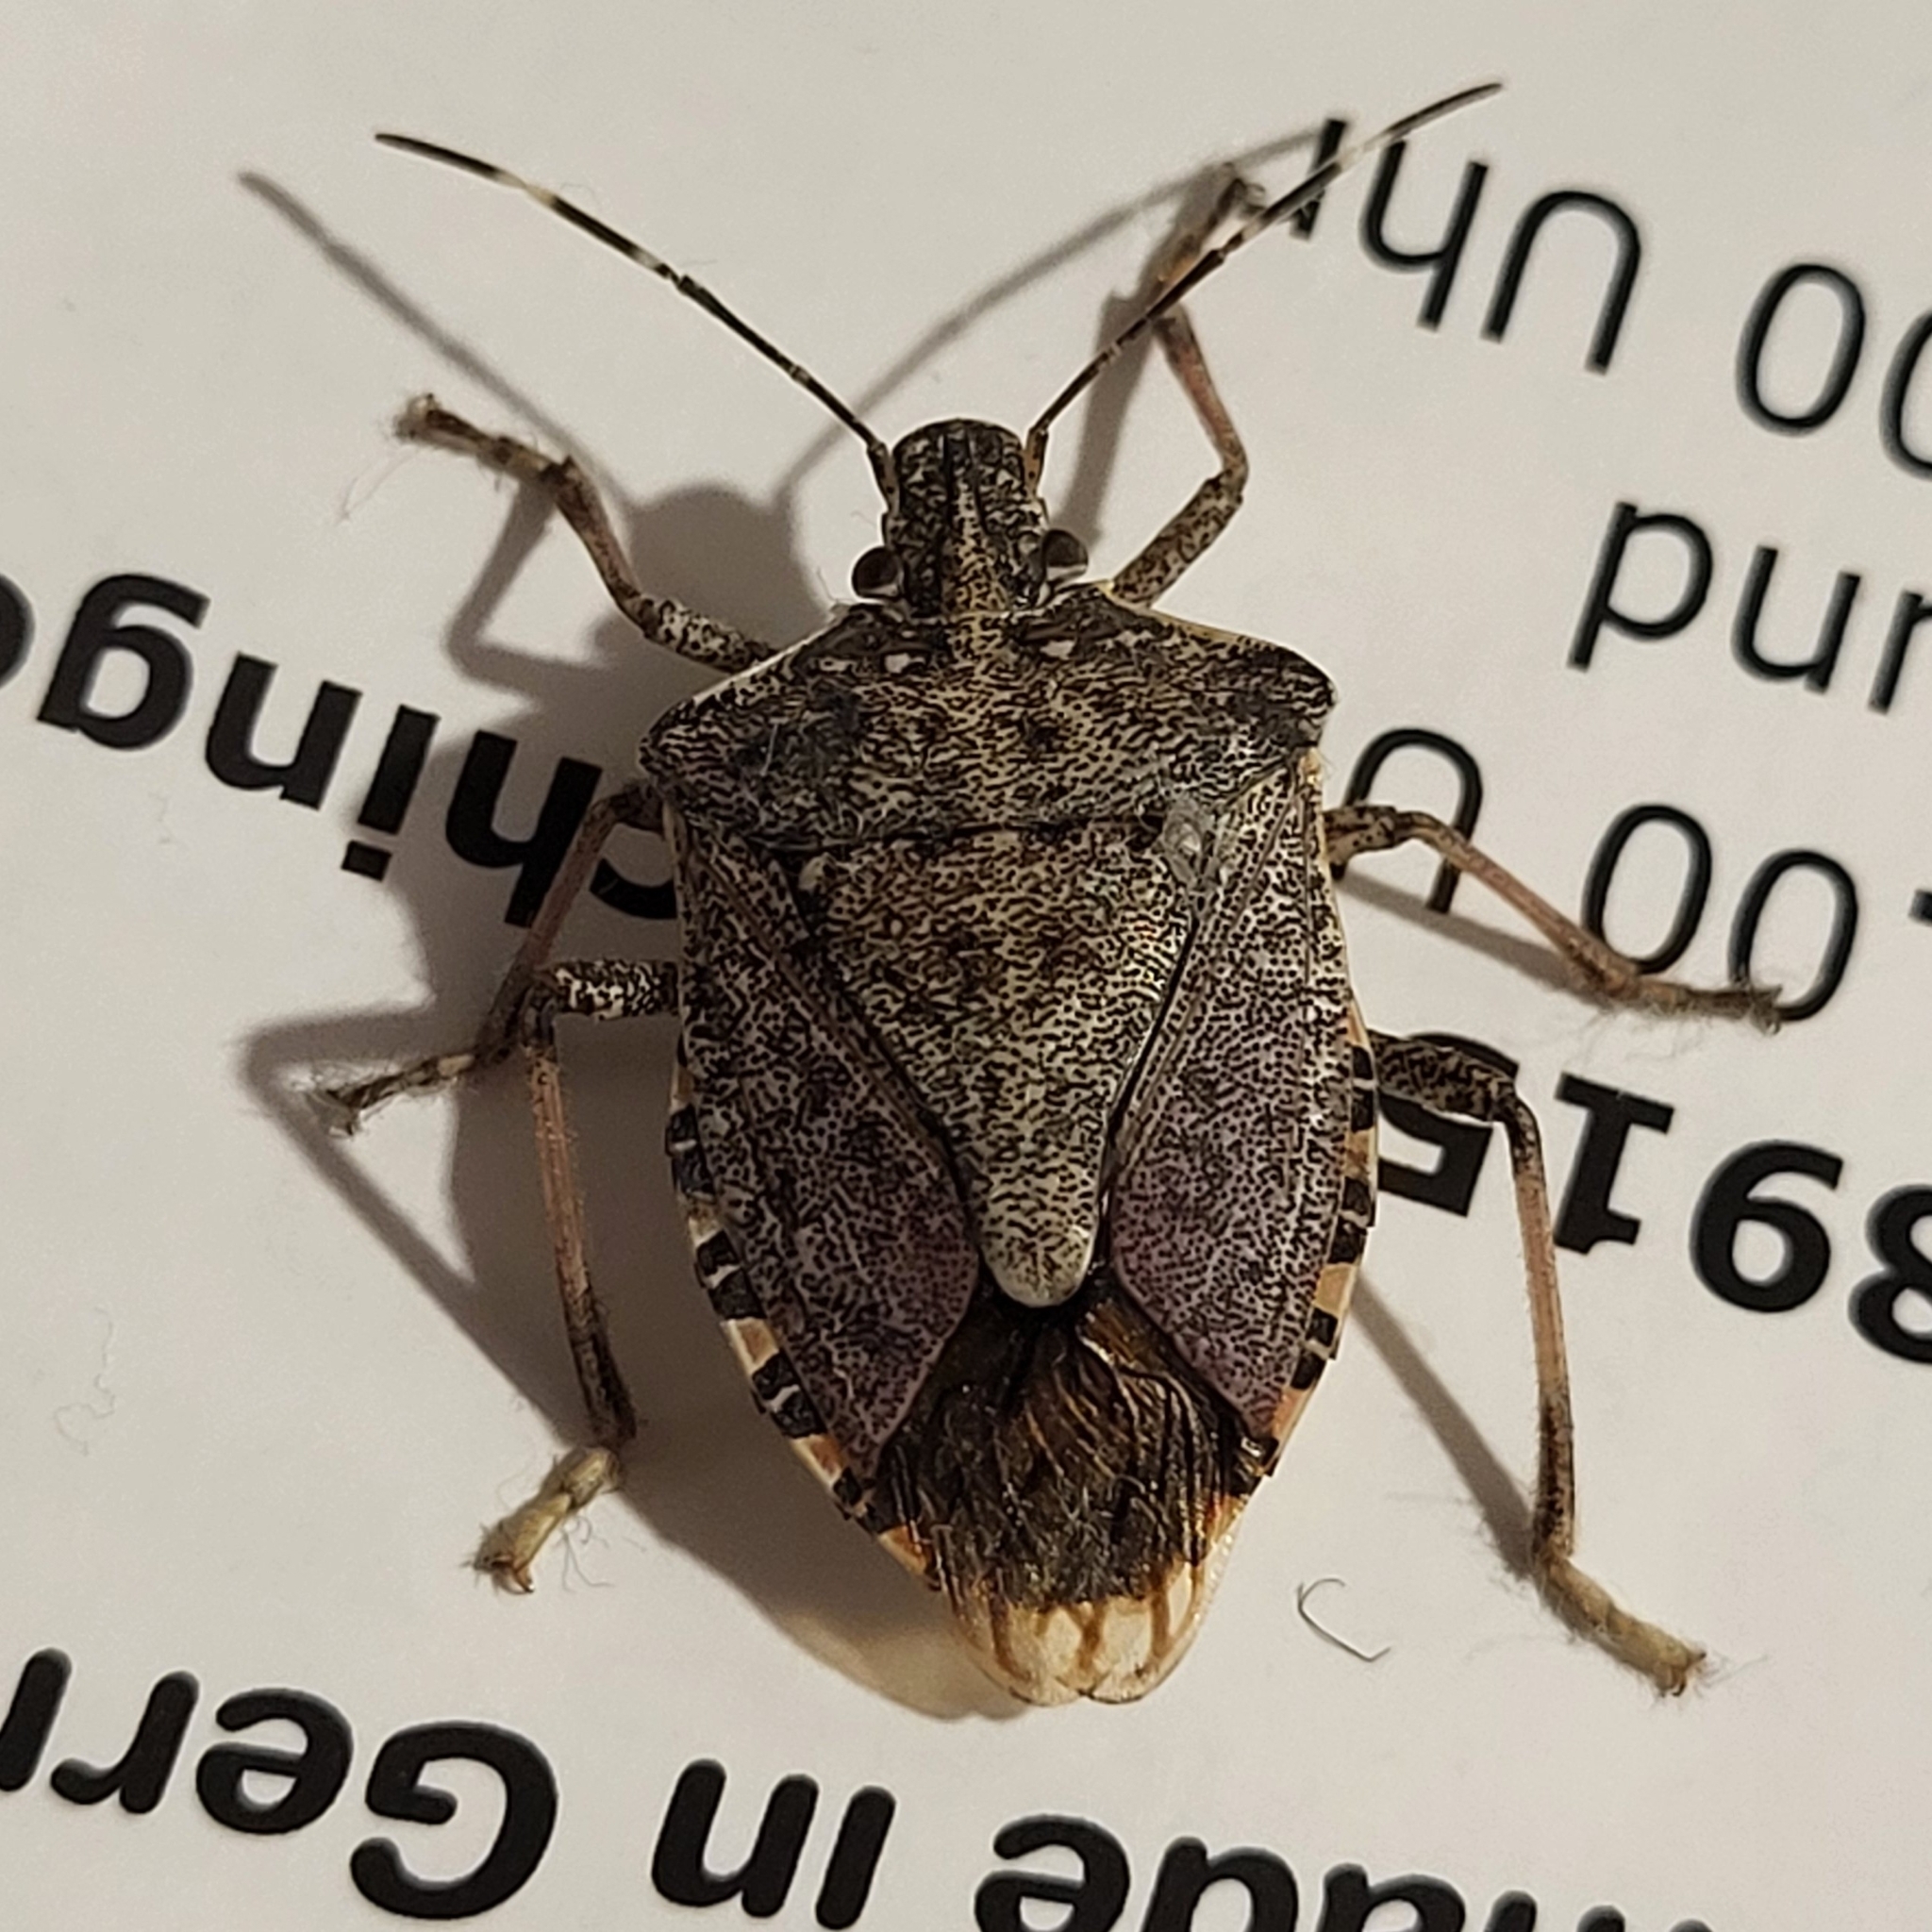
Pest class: stink_bug